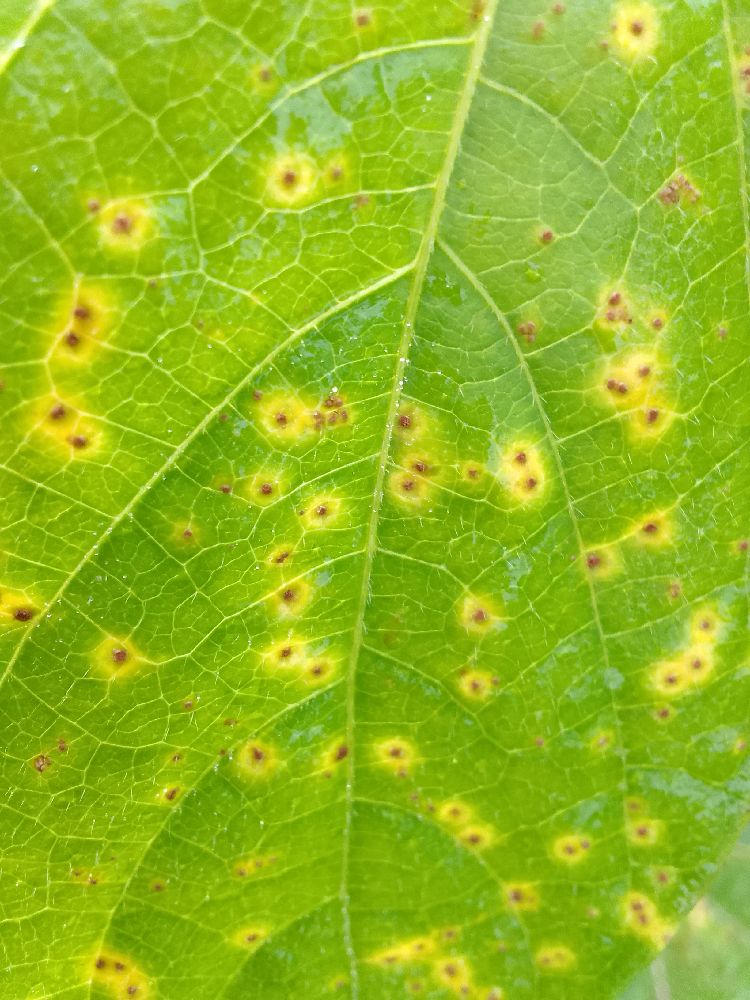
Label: rust